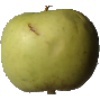
Label: Apple Golden 3